Münchenwiler

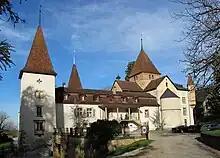
Münchenwiler Castle

The Castle with its park is listed as a Swiss heritage site of national significance. The entire village of Münchenwiler is part of the Inventory of Swiss Heritage Sites.